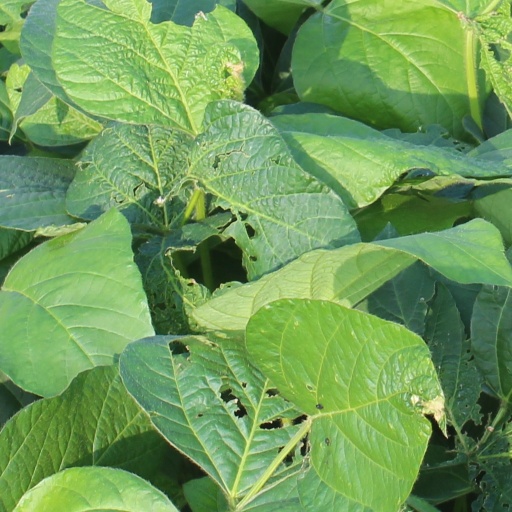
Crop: soybean